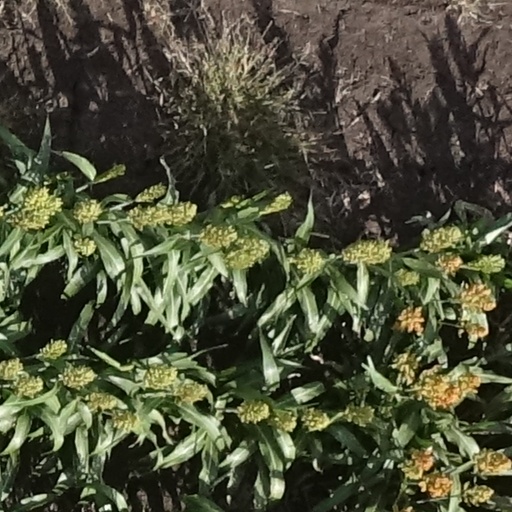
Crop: sorghum